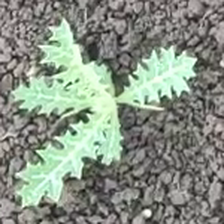
Weed species: Bilayat_(Mexicana_Argemone)